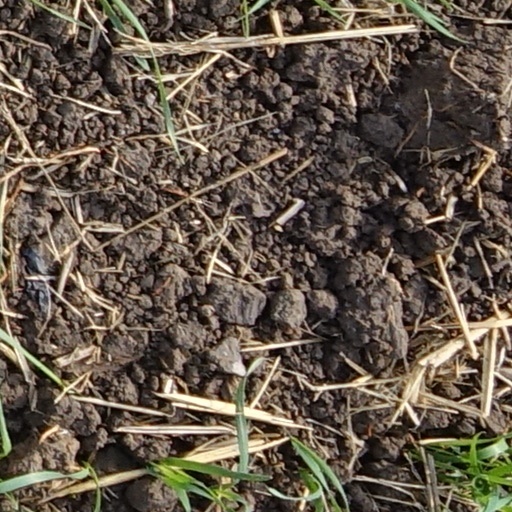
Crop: wheat